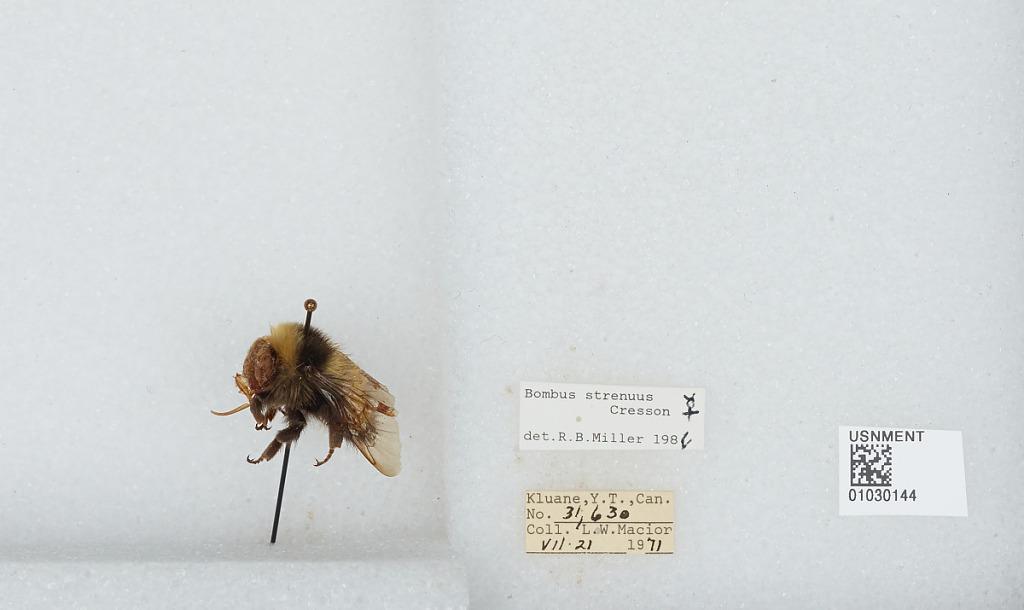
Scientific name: Bombus (Alpinobombus) neoboreus Sladen
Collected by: L. Macior
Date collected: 1971-7-21
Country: Canada
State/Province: Yukon Territory
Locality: Kluane
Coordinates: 60.75, -139.5
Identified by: Miller, R. B.